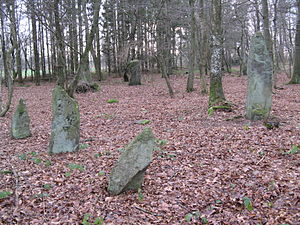
Gryet
Gryets Bautastenen placeret i en cirkel.
I Gryet er et lille skovområde, på Bornholm, hvor der er en samling af bautastene. Den ligger på Bjergegårdsvejen, nord for Rønnevej i Bodilsker, 4 km vest for Nexø. Det ligger tæt ved Louisenlund i Østermarie, og er den største samling bautastene i Danmark.